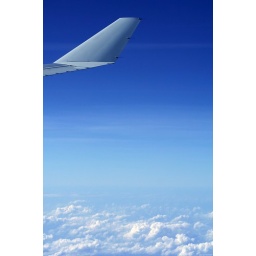
Deep blue sky A340 Window view over Caribbean